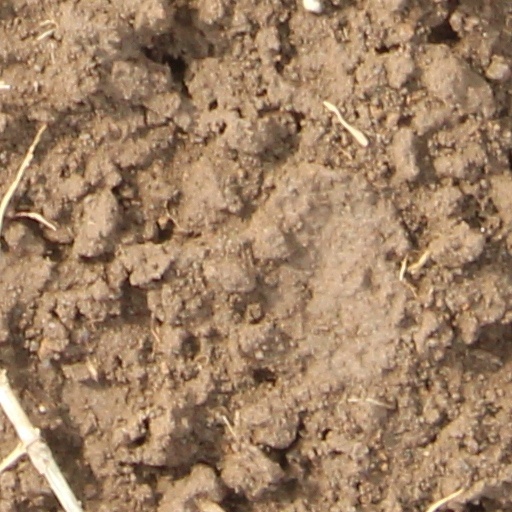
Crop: wheat